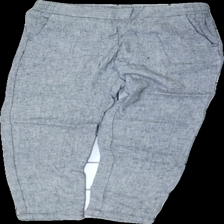
View: front
Type: Trousers
Category: Ladies
Brand: Lindex
Colors: Grey
Material: 100% viscose
Cut: Regular, Cropped
Size: XS
Season: All
Price range: 50-100
Recommended usage: Reuse